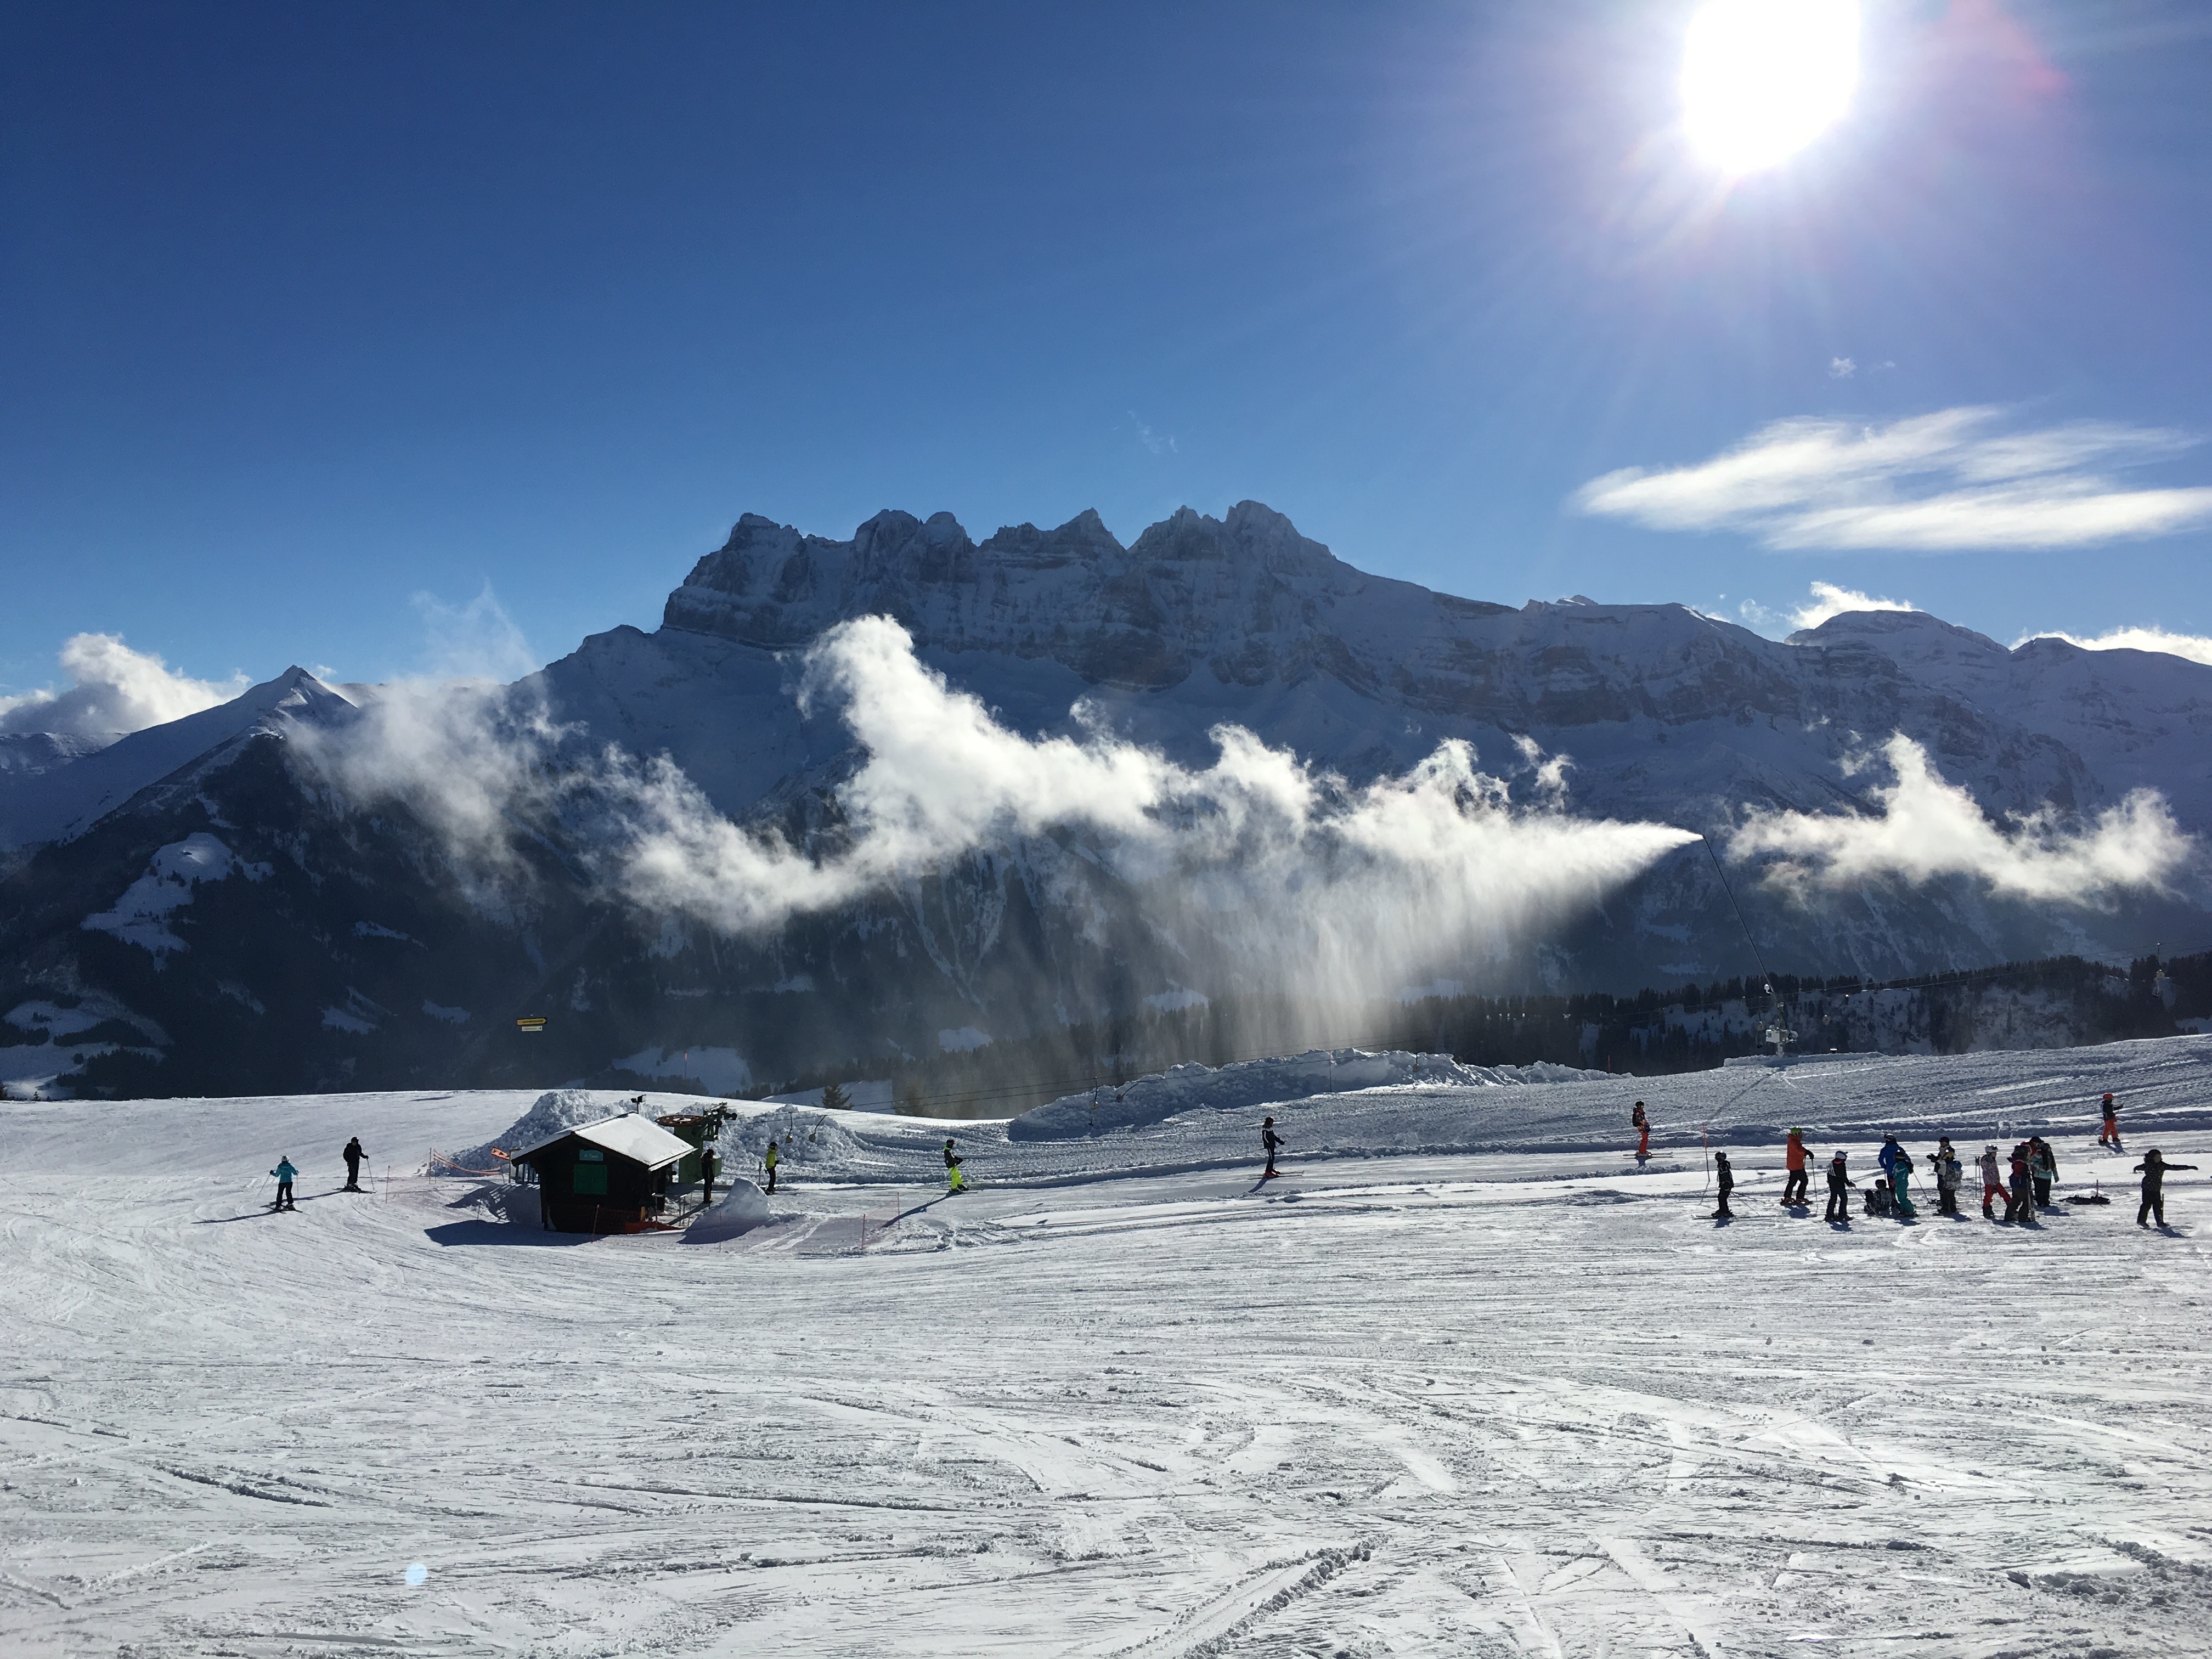
mountain, snow, winter, mountain range, weather, alpine, arctic, skiing, season, summit, sports equipment, winter sport, sports, resort, alps, ski, switzerland, piste, ski touring, ski mountaineering, ski equipment, mountainous landforms, geological phenomenon